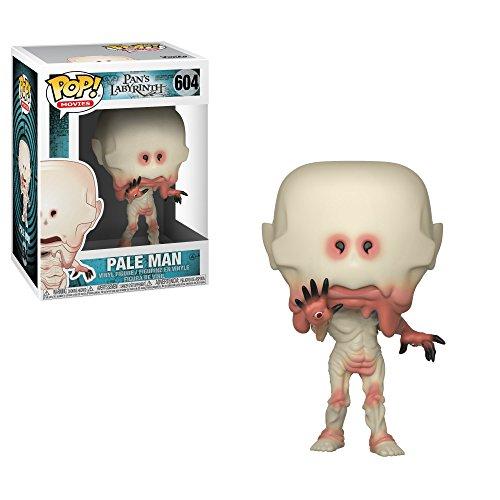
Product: Funko Pop! Horror: Pan's Labyrinth - Pale Man Collectible Figure, Multicolor
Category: Toys & Games | Collectible Toys
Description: From Pan's Labyrinth, Pale Man, as a stylized POP vinyl from Funko.
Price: $8.78
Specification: ProductDimensions:3.8x2.5x2.5inches|ItemWeight:3.52ounces|ShippingWeight:3.84ounces(Viewshippingratesandpolicies)|ASIN:B07DF1YJLV|Itemmodelnumber:32317|Manufacturerrecommendedage:8months-8years